Liberty of St Albans

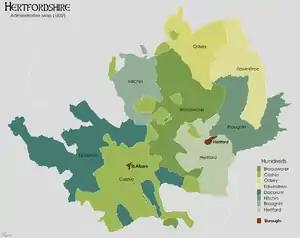
Hertfordshire Hundreds in 1832

By the nineteenth century the liberty contained all or part of the following parishes: